Music of Lithuania

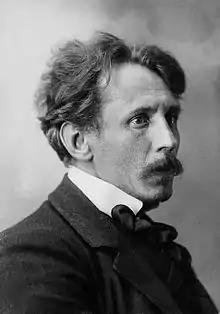
Mikalojus Konstantinas Čiurlionis

Sutartinės (from the word "sutarti"—to be in concordance, in agreement, singular "sutartinė") are highly unique examples of folk music. They are an ancient form of two and three voiced polyphony, based on the oldest principles of multivoiced vocal music: heterophony, parallelism, canon and free imitation. Most of the sutartinės' repertoire was recorded in the 19th and 20th centuries, but sources from the 16th century on show that they were significant along with monophonic songs. At present the sutartinės have almost become extinct as a genre among the population, but they are fostered by many Lithuanian folklore ensembles.